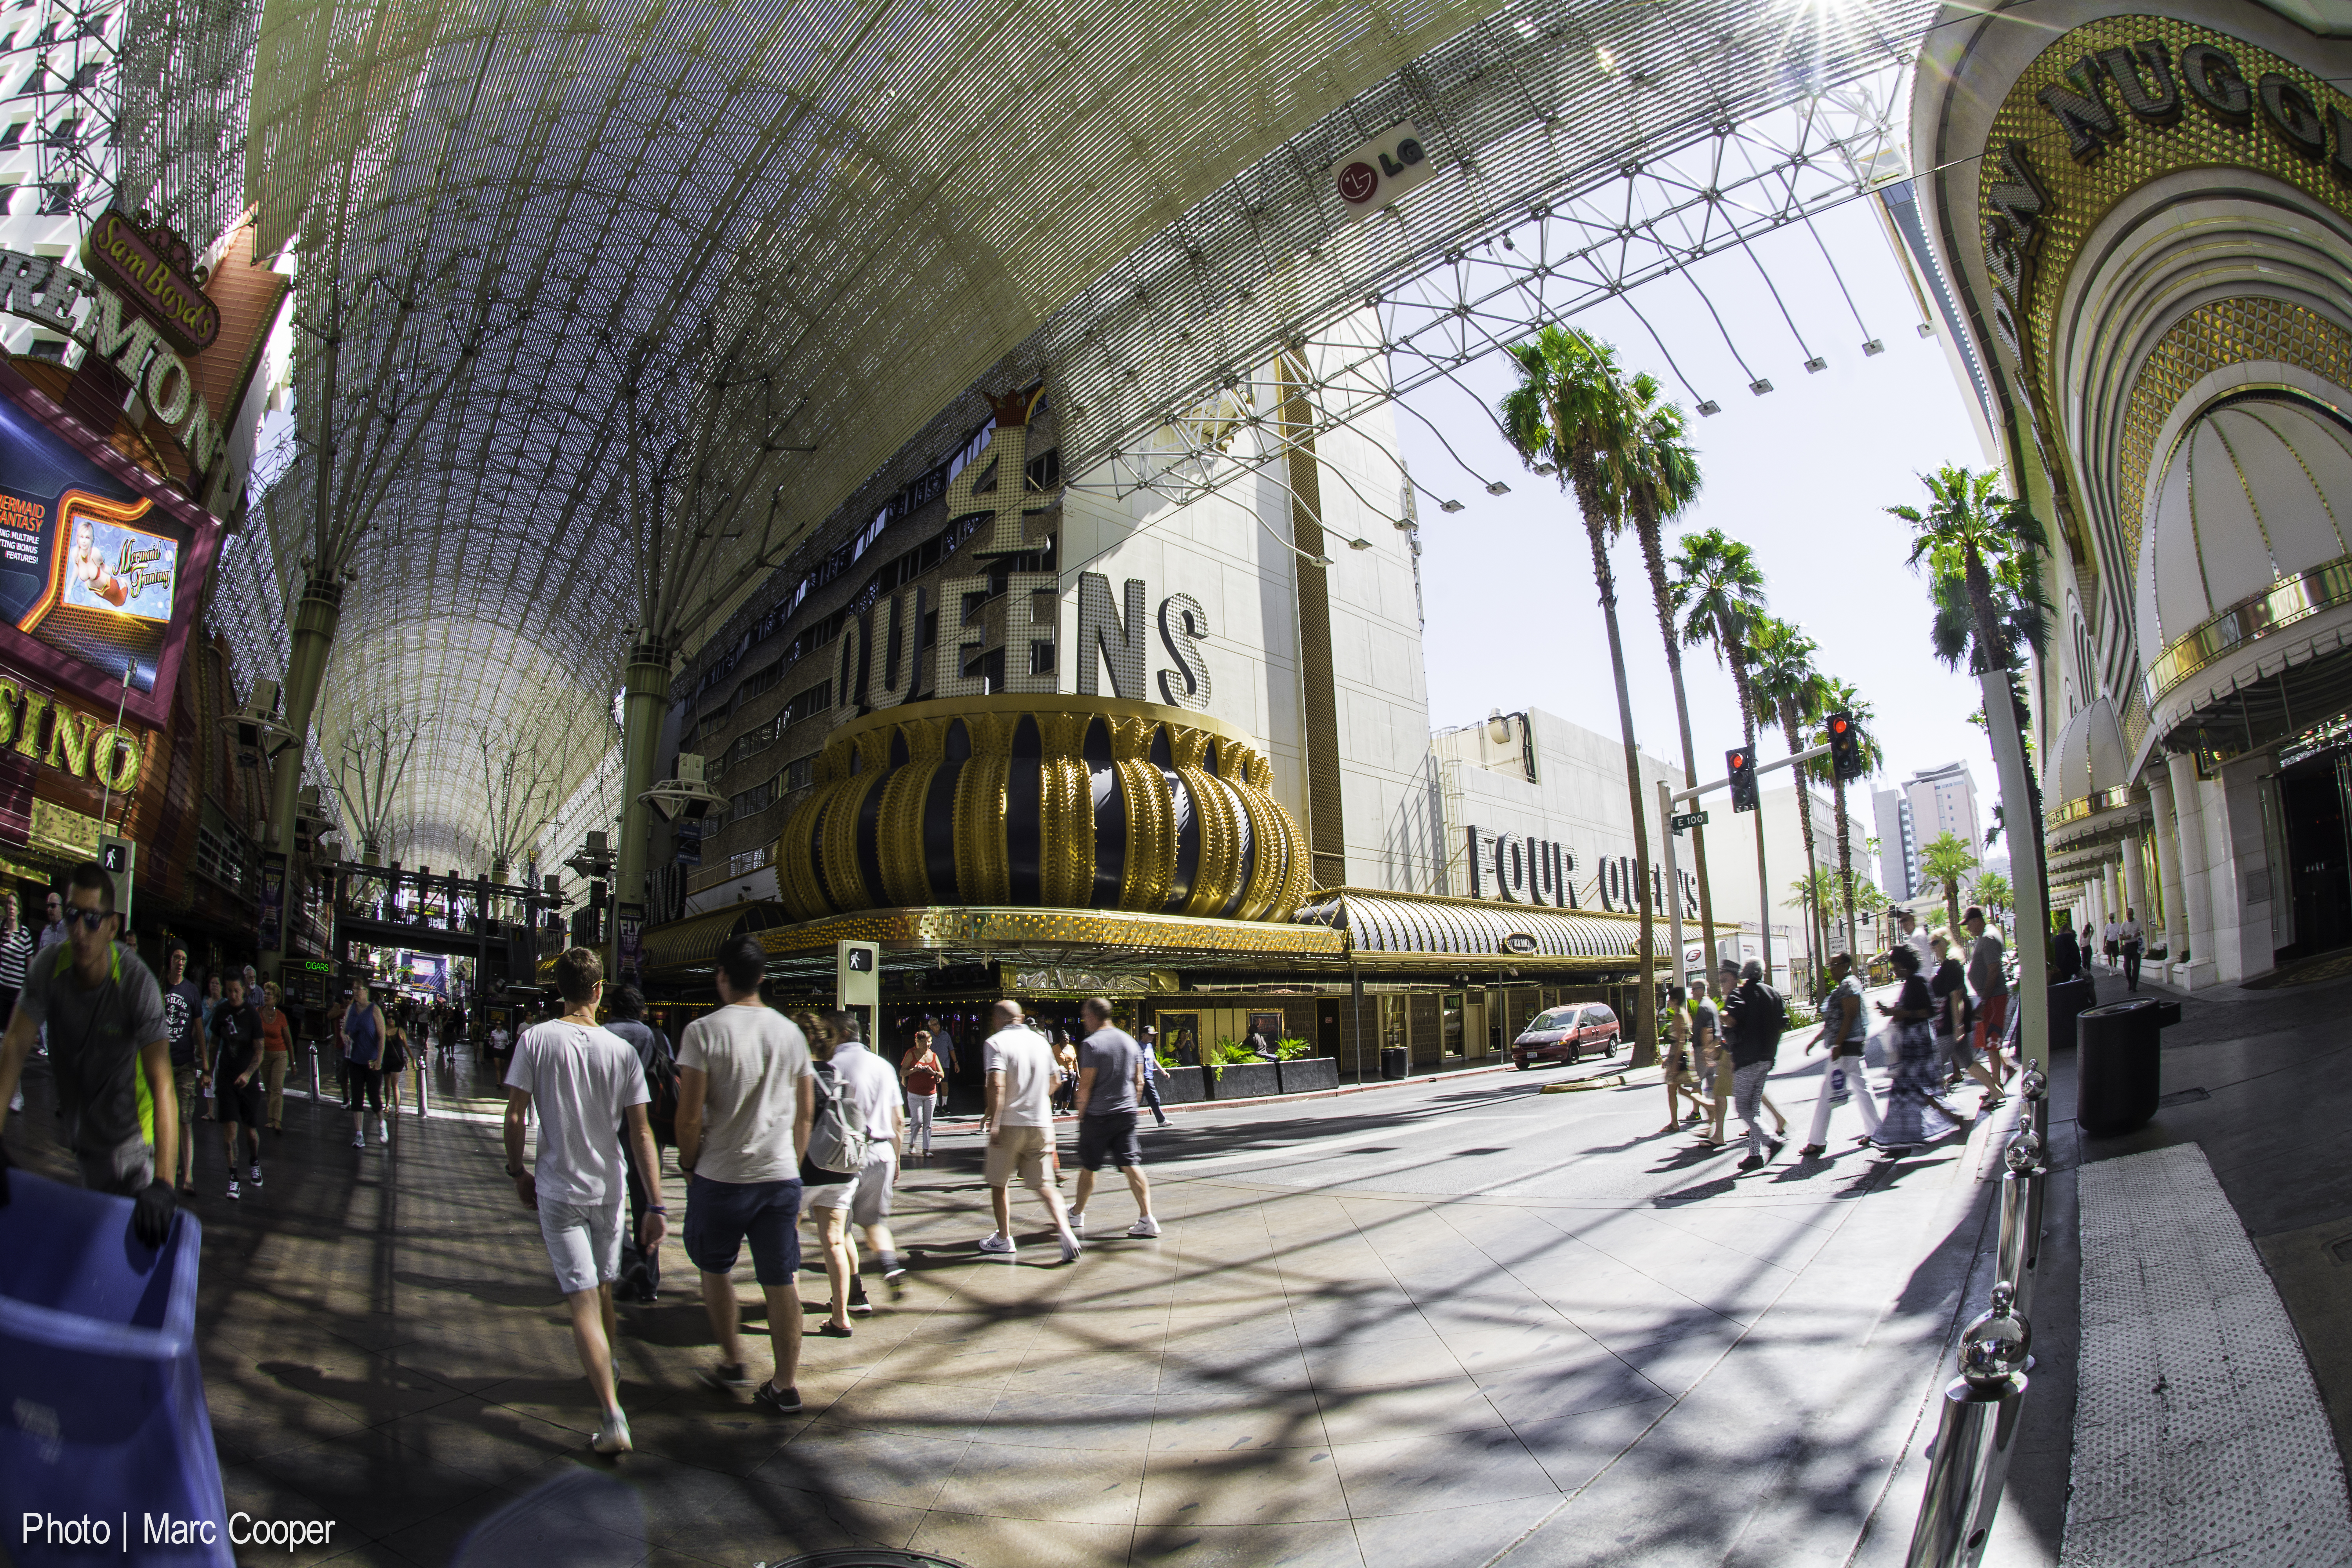
pedestrian, street, town, city, plaza, tourism, place of worship, arcade, lasvegas, downtownlasvegas, frrmonststreet, tours